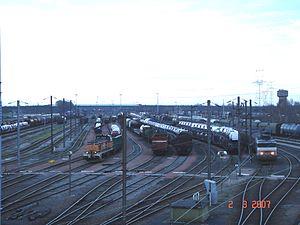
La Communauté de communes Cœur d'Ostrevent est une communauté de communes française, située dans le département du Nord et la région Nord-Pas-de-Calais, arrondissement de Douai. Son nom vient de l'Ostrevent, pays traditionnel du Nord dont le nom signifie "contrée de l'est".
Les Usines de La Renaissance sont des usines de fabrication pour l'agglomération de fines de houille pour les besoins du chemin de fer et la marine à vapeur situées aux limites de Abscon, Aniche et Somain. Créées en 1839 autour de trois nouvelles fosses, puis de logements, l'ensemble crée le hameau de La Renaissance.